2015 Ministry of Higher Education attack

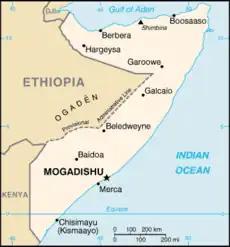
Location of Mogadishu in Somalia

On 14 April 2015, Al-Shabaab militants launched a suicide car bomb and shooting attack on the Ministry of Higher Education and Ministry of Petroleum and Resources building in Mogadishu. Special forces quickly reseized the compound, killing the attackers.